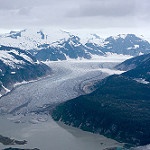
Label: glacier